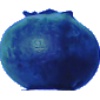
Label: Huckleberry 1